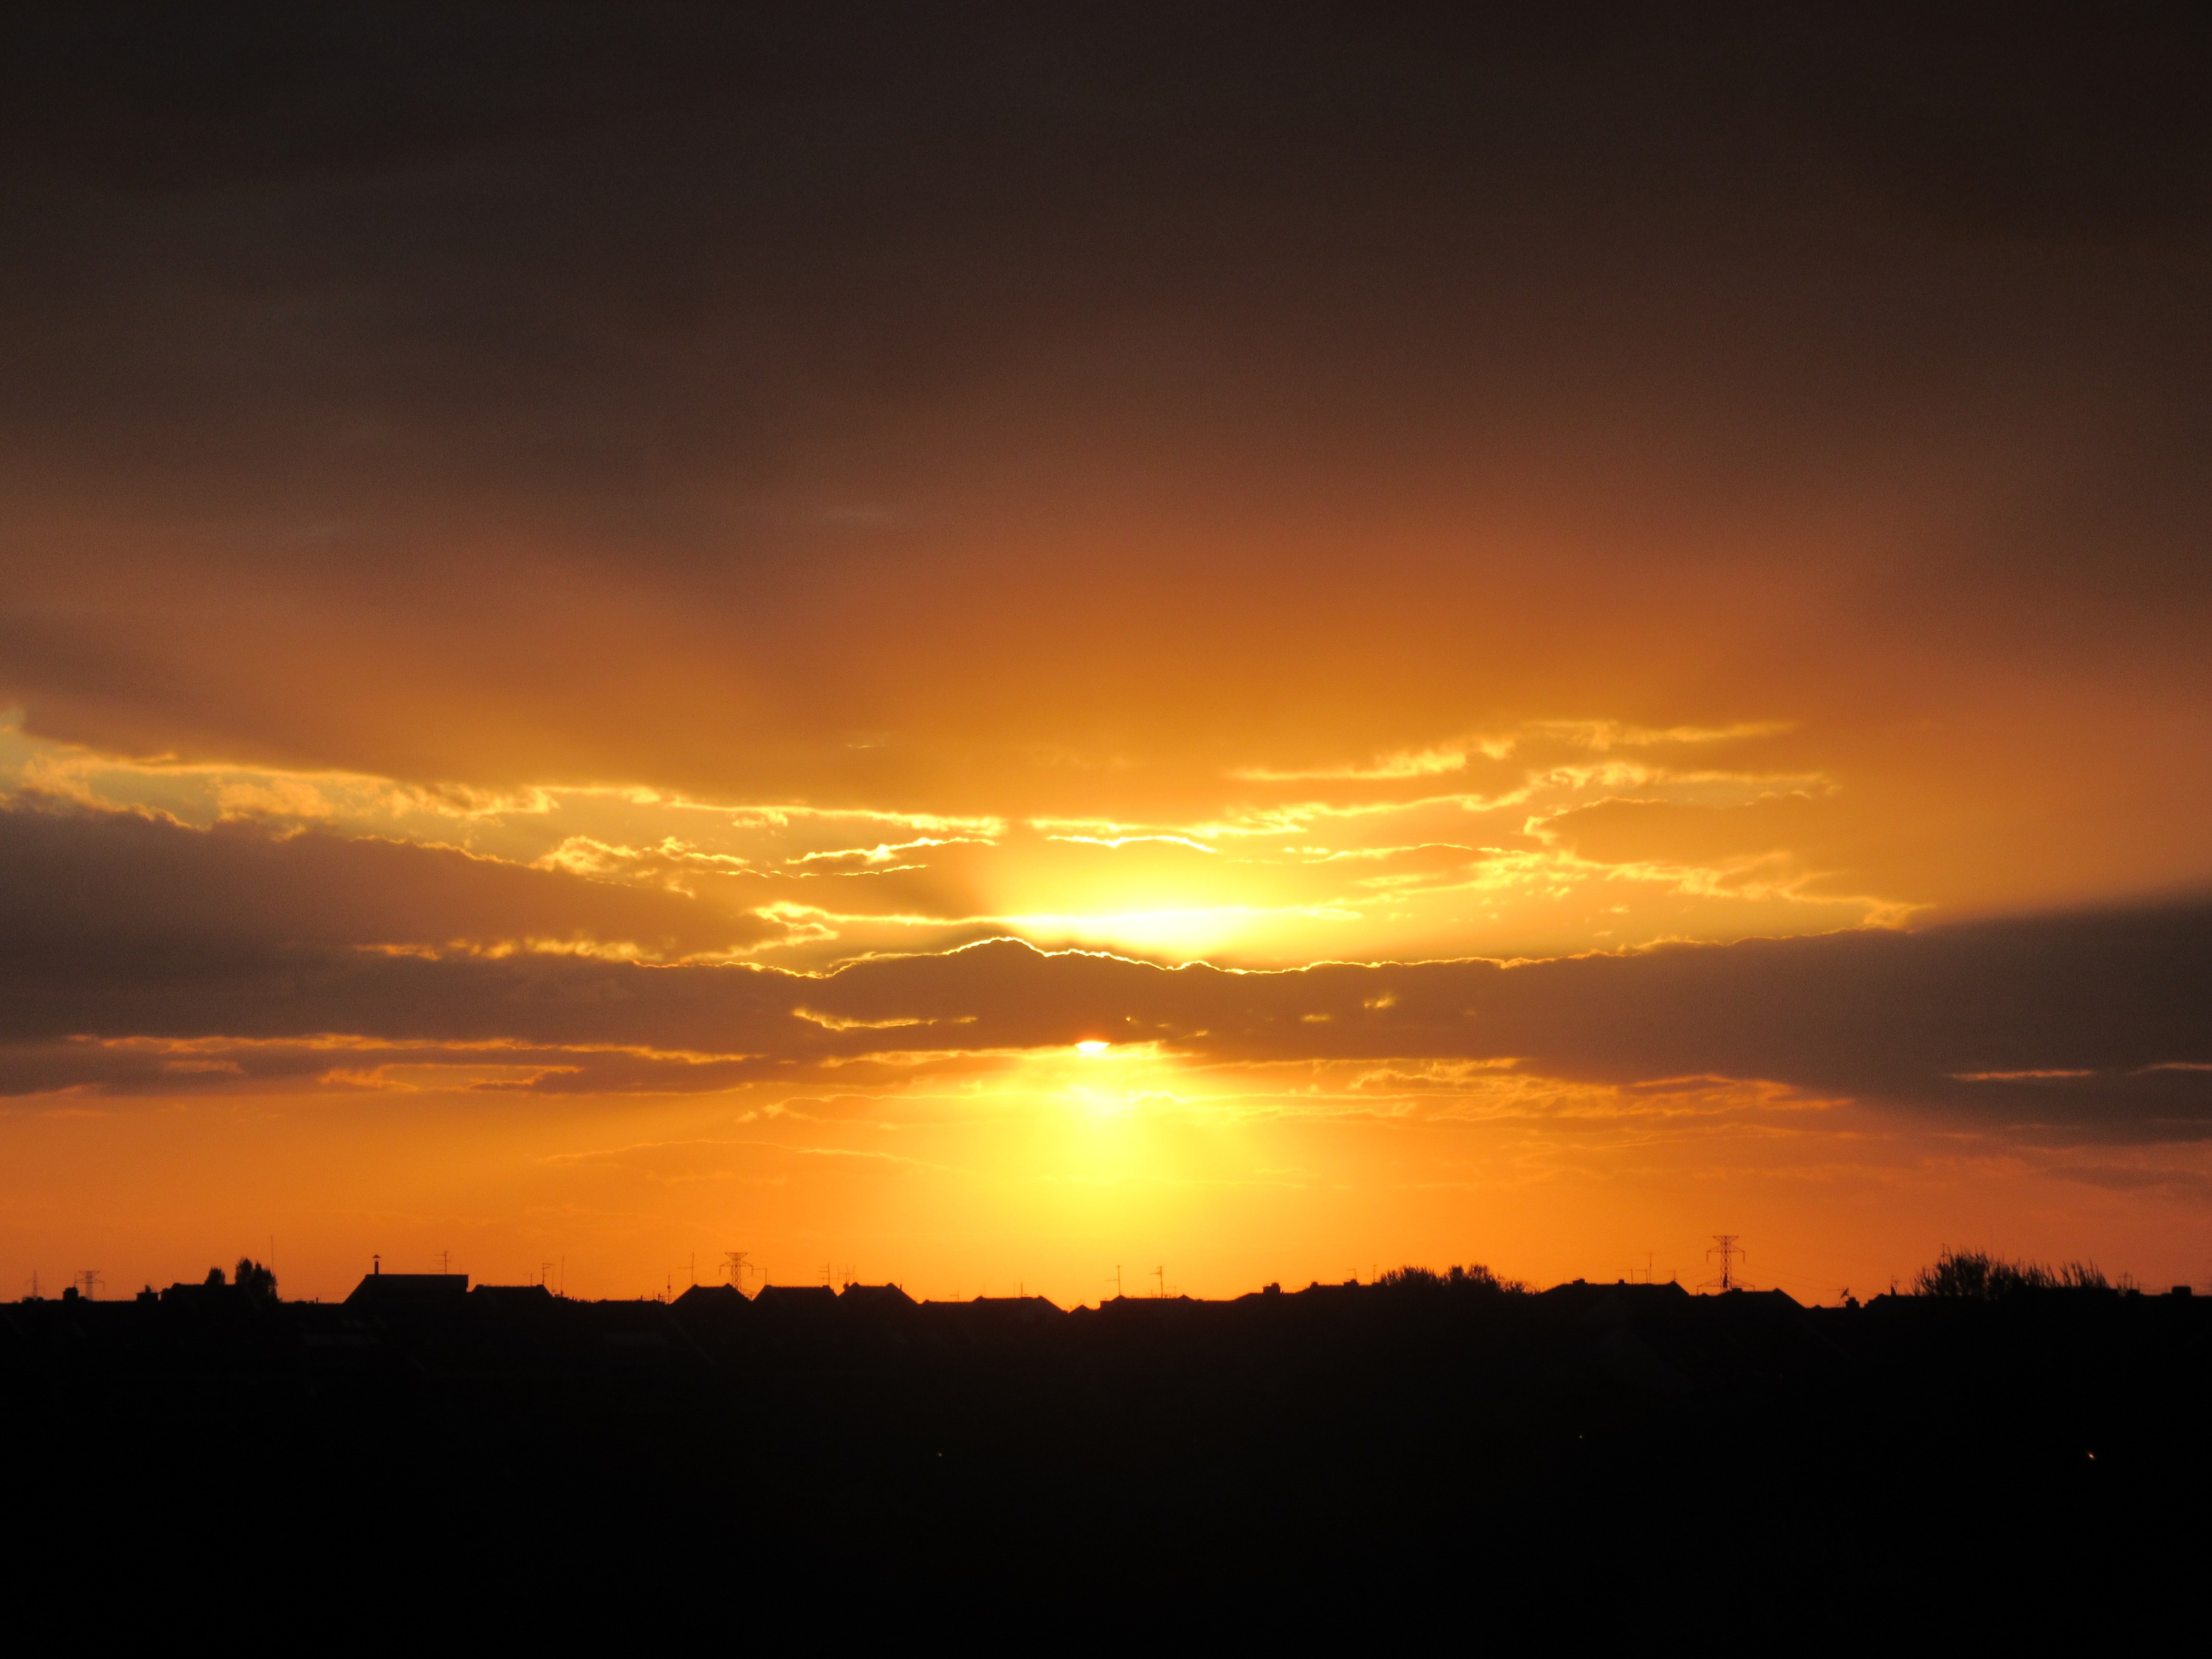
sky, afterglow, horizon, sunset, cloud, sunrise, evening, red sky at morning, sun, dusk, morning, orange, atmospheric phenomenon, atmosphere, natural landscape, yellow, daytime, sunlight, tree, dawn, rural area, ecoregion, calm, astronomical object, heat, landscape, cumulus, plain, photography, meteorological phenomenon, field, night